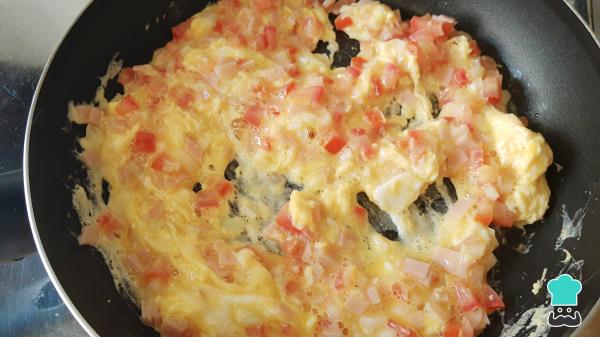
Mezcla mientras se cocina todo y cuando esté listo, retira del fuego y reserva.